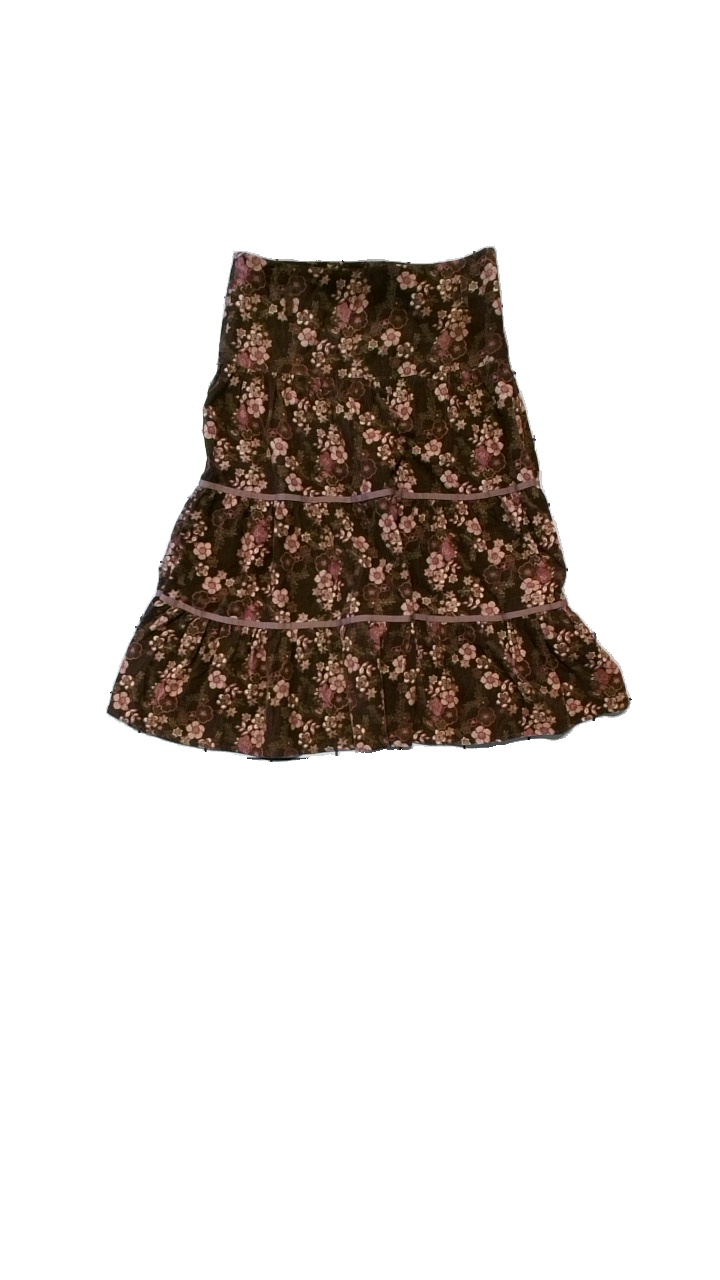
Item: Skirt (Ladies)
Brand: Flash
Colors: Purple, Pink
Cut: Regular
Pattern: Floral print
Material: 100% Cotton
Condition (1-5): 3
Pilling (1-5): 4
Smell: Minor
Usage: Export
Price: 50-100